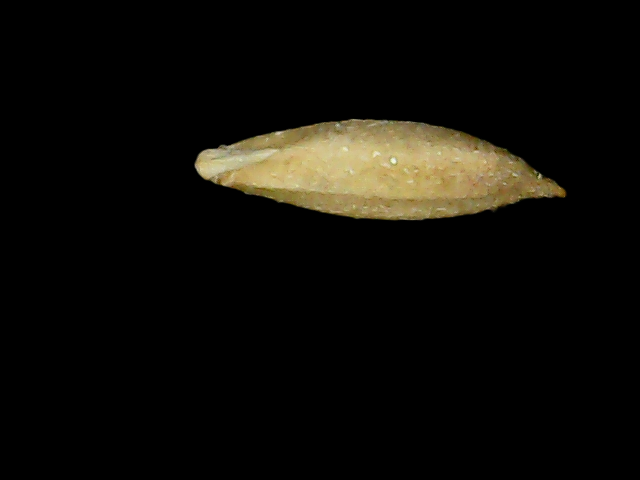
Rice variety: Binadhan12